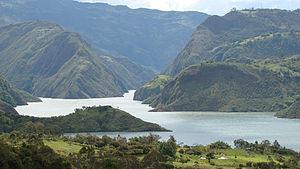
Le lac del Guavio est un lac de barrage situé dans le département de Cundinamarca, en Colombie. Il est formé par le barrage Alberto Lleras, construit en 1990.